Count Dracula (1970 film)

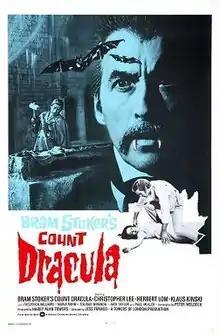
International theatrical release poster

Count Dracula (also known as El Conde Dracula, Bram Stoker's Count Dracula, Il Conte Dracula) is a 1970 horror film directed and co-written by Jesús Franco, based on the novel "Dracula" by Bram Stoker. It stars Christopher Lee as Dracula, Herbert Lom as Van Helsing, and Klaus Kinski as Renfield, along with Fred Williams, Maria Rohm, Soledad Miranda, Paul Muller, and Jack Taylor.